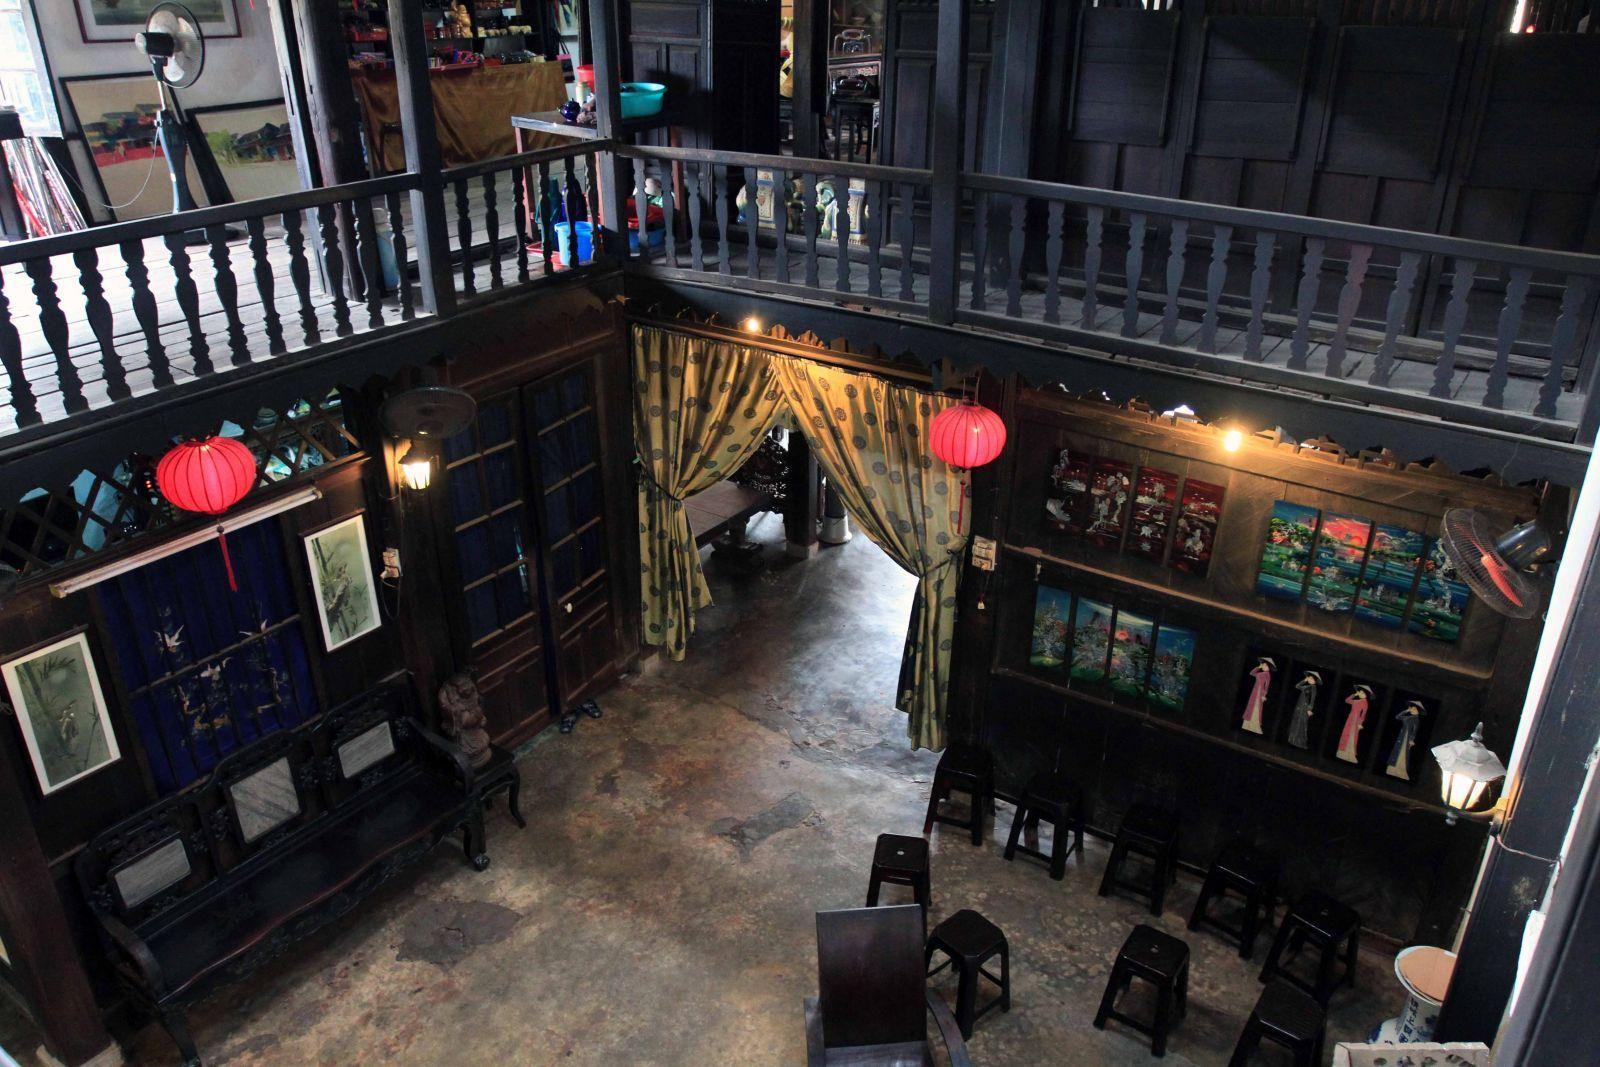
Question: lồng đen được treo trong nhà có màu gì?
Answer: màu đỏ